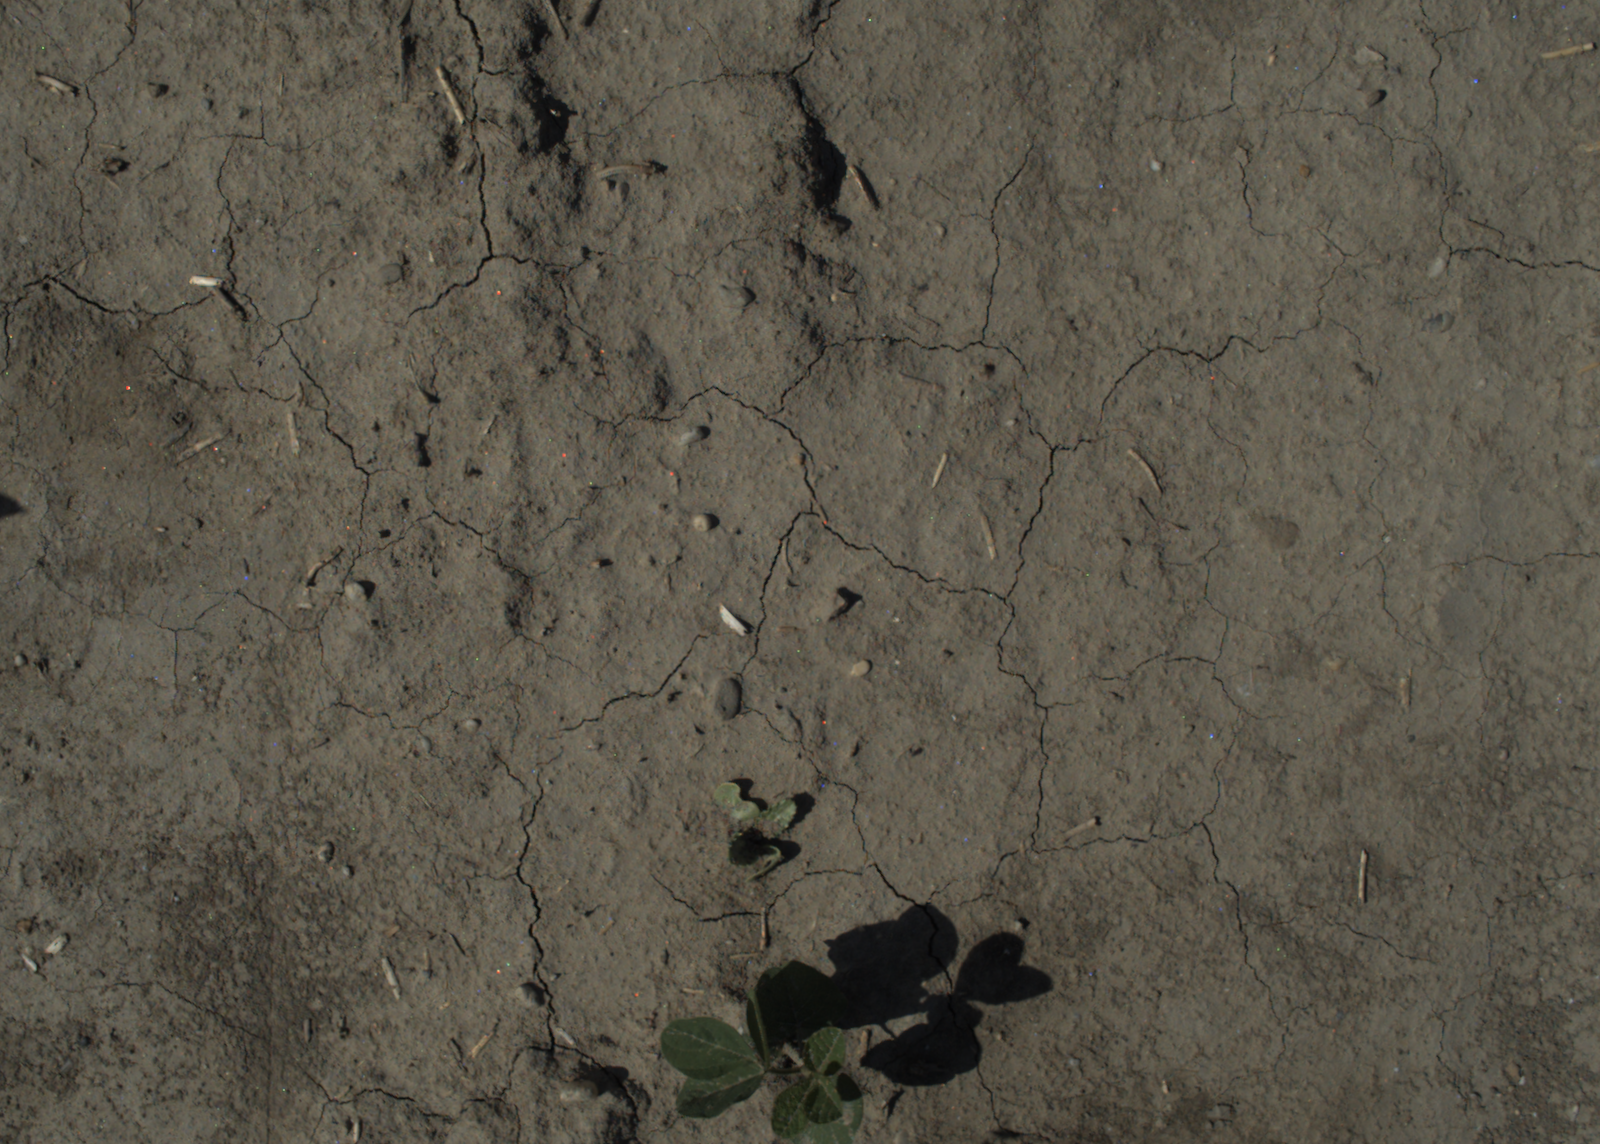
Capture date: 15.07.2021 10:10:51
Weather: sunny
Wind: light
Seeding date: 08.06.2021
Plant canopy height (mm): 962